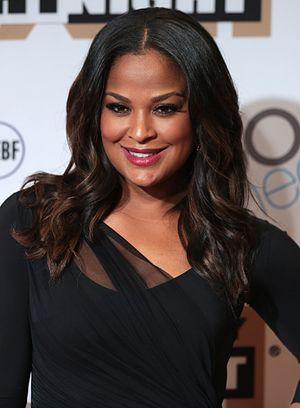
Laila Ali est une boxeuse américaine née le 30 décembre 1977 à Miami Beach, Floride.